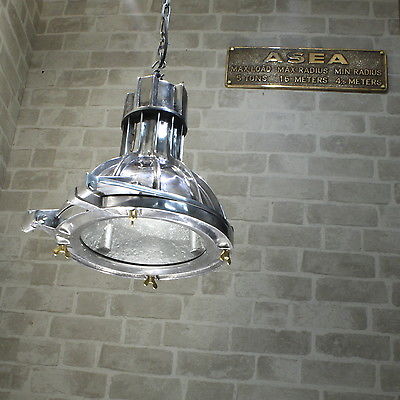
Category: lamp